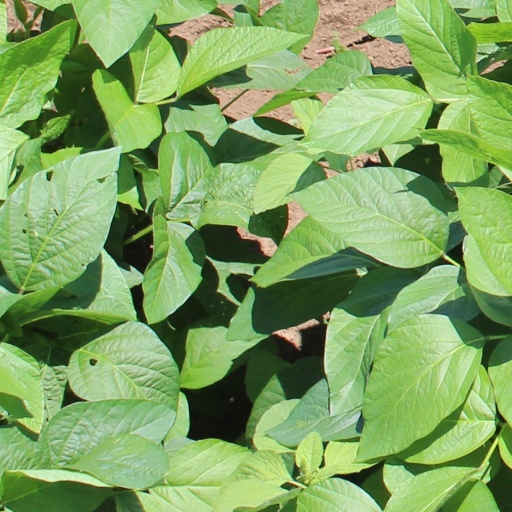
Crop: soybean